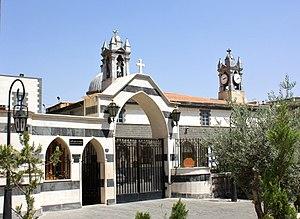
Cette liste est sans doute incomplète et peut-être mal ordonnée. Votre aide est la bienvenue !
L'archiéparchie de Damas des Melkites est un siège métropolitain et patriarcal de l'Église grecque-melkite catholique en Syrie, immédiatement soumis au Patriarcat melkite catholique d'Antioche. En 2016, il y a eu trois mille baptisés.
La cathédrale Notre-Dame-de-la-Dormition ou cathédrale Notre-Dame al-Niah ou église al-Zeitoun est la cathédrale grecque-catholique melkite dans le quartier Bab Sharqi de Damas en Syrie. C'est le siège du patriarcat grec melkite cathilique d'Antioche et de tout l'Orient que celui de l'archiéparchie melkite de Damas. Les fidèles damascènes melkites sont aux altentours de 150 000. Nous comptons une vingtaine de paroisses desservies par une cinquantaine de prêtres.